Benno C. Schmidt Sr.

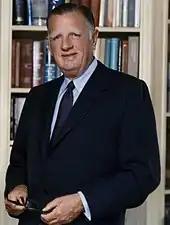
Benno Schmidt Sr.

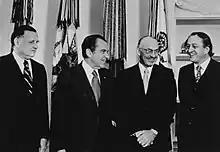
Benno Schmidt Sr., (left) at the White House in 1973 with (left to right) President Richard Nixon, Dr. R. L. Clark (M.D. Anderson Cancer Center), and Dr. Robert A. Good.

Benno Charles Schmidt Sr. (January 10, 1913 – October 21, 1999) was an American lawyer and venture capitalist who was active in New York City civic affairs and played an important role in the initiation of the War on Cancer.